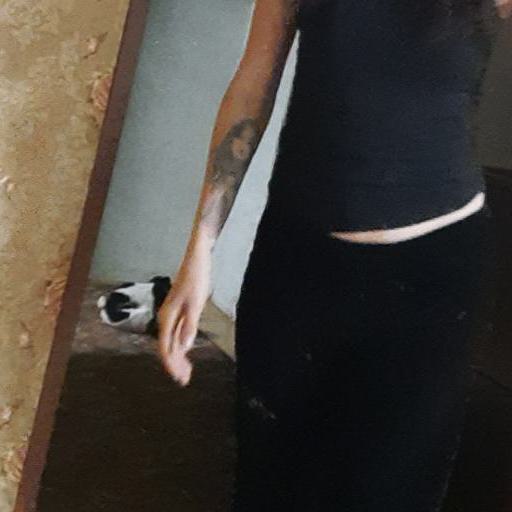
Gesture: no_gesture